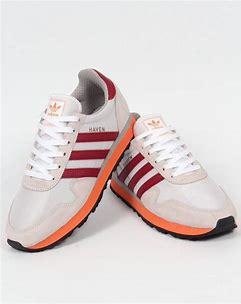
Brand: Adidas
Model: Haven